Jean-Marthe-Adrien l'Hermite

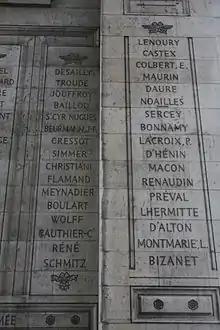

Langlois de Sézanne painted two portraits, representing L'Hermite and his wife, which the family gave to the museum of Coutances. A smaller portrait by Fanish, which shows l'Hermite in 1793, is also on display there.